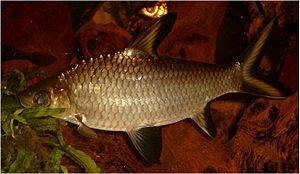
Balantiocheilos est un genre de poissons d'eau douce de la famille des Cyprinidae.